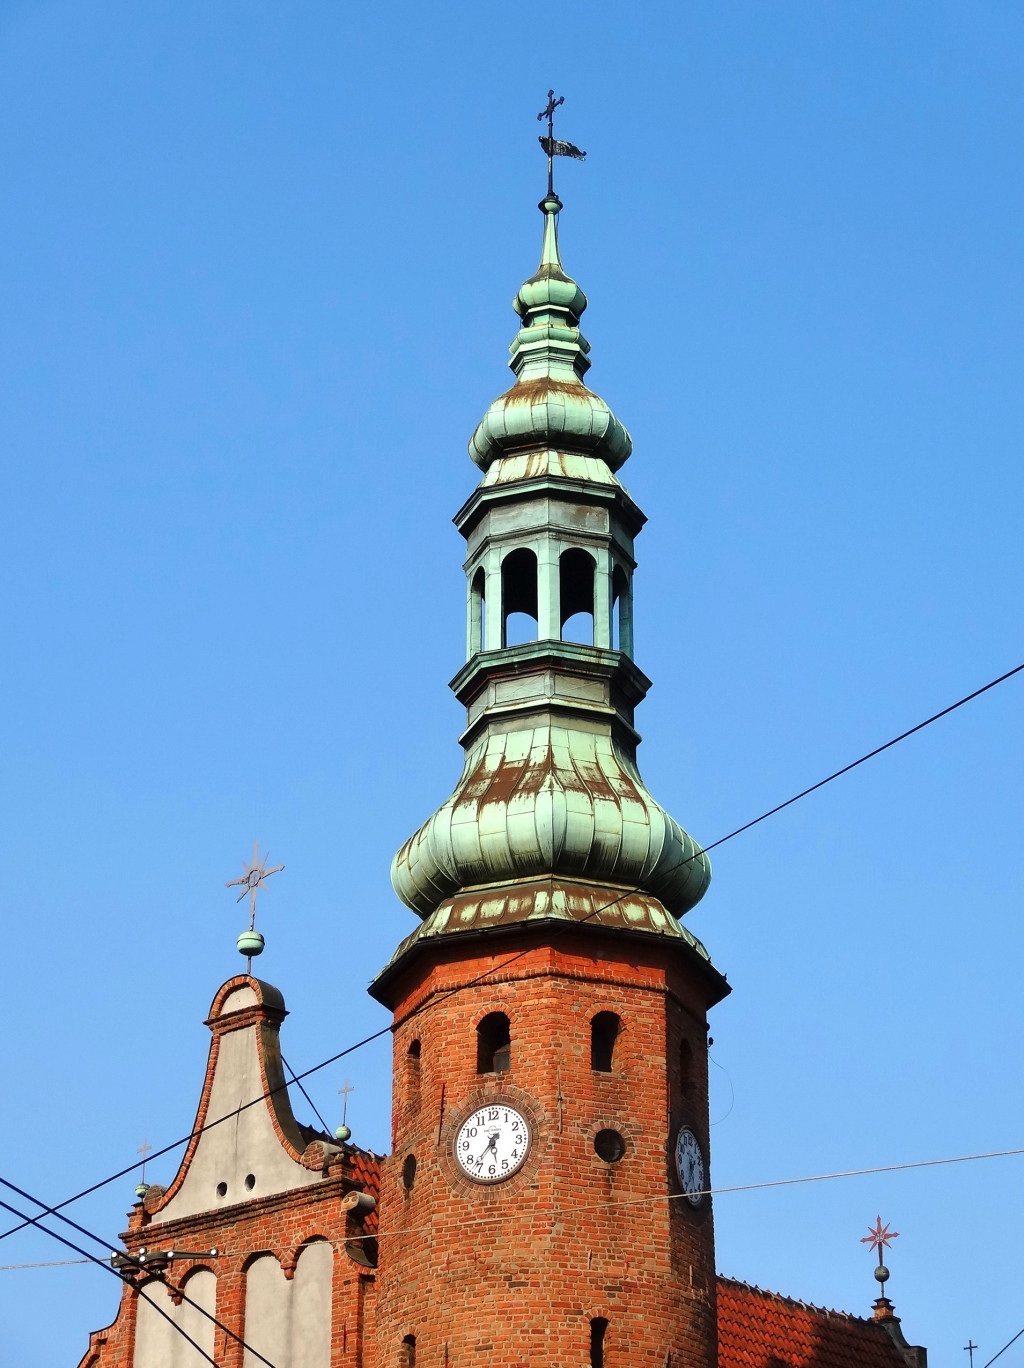
building, tower, landmark, historic, place of worship, clock tower, bell tower, religious, spire, steeple, poland, bydgoszcz, church of the assumption